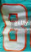
Number: 8